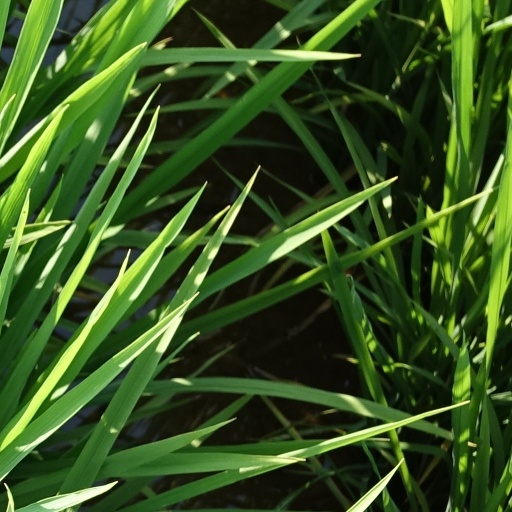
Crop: rice